Satin bowerbird

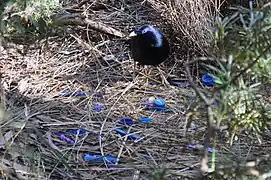
A male building the bower

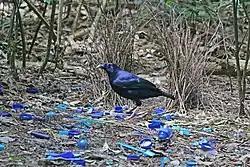
Satin bowerbird at his bower

Like all bowerbirds, the satin bowerbird shows highly complex courtship behaviour. Mate choice in satin bowerbirds has been studied in detail. Males build specialised stick structures, called bowers, which they decorate with blue, yellow, and shiny objects, including berries, flowers, snail shells, and plastic items such as ballpoint pens, drinking straws and clothes pegs. As the males mature they use more blue objects than other colours. It is theorized that the preference for blue objects is due to the colour accentuating the plumage of male satin bowerbirds or that the colour blue is more familiar and the designated colour for this species. Females visit these and choose which male they will allow to mate with them. In addition to building their bowers, males carry out intense behavioural displays called dances to woo their mates, but these can be treated as threat displays by the females. Nestbuilding and incubation are carried out by the females alone.